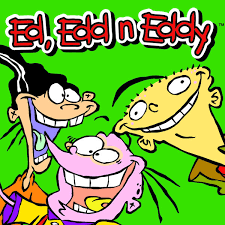
Portrait style: Cartoon Portrait